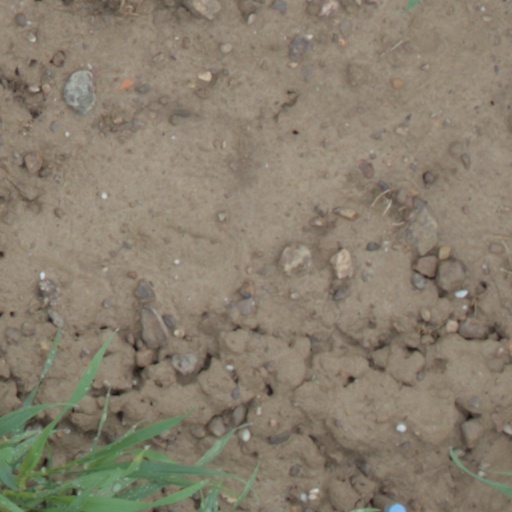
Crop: wheat